Fred Jarvis (cricketer)

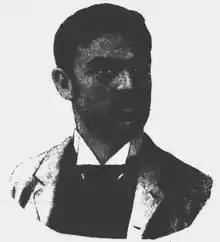

Alfred "Fred" Jarvis (15 February 1868 – 12 August 1938) was a cricketer who played first-class cricket for South Australia from 1889 to 1906. He was the younger brother of the Test player Affie Jarvis.